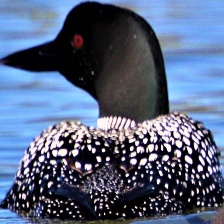
Species: COMMON LOON
Scientific name: GAVIA IMMER